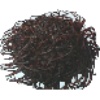
Label: rambutan